Hatem Ben Arfa

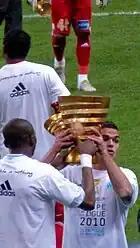
Ben Arfa celebrating the Coupe de la Ligue title in 2010 with Mamadou Niang

Ben Arfa switched to the number 10 shirt for the 2009–10 season and made his debut on the opening match day of the season in a 2–0 away victory over Grenoble appearing as a substitute in the 68th minute. The following week, he earned his first start of the season against Lille and assisted the winning goal scored by Brandão. Controversy surfaced again, however, when, on 8 October 2009, Ben Arfa was fined €10,000 by the club for missing a training session. Ben Arfa blamed the absence on airport delays as he was in Tunisia visiting family members during the international break. A month later, on 18 November, he got into a heated argument with manager Didier Deschamps during a training session, for which Ben Arfa later apologized. Under Deschamps in the first half of the season, Ben Arfa appeared in 15 of the club's 20 league matches and only played the full 90 minutes in two matches, a 2–1 defeat against Monaco and a 2–0 defeat to Auxerre.